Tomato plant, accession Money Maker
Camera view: tilt-top (135 deg); turntable rotation: 330 degrees
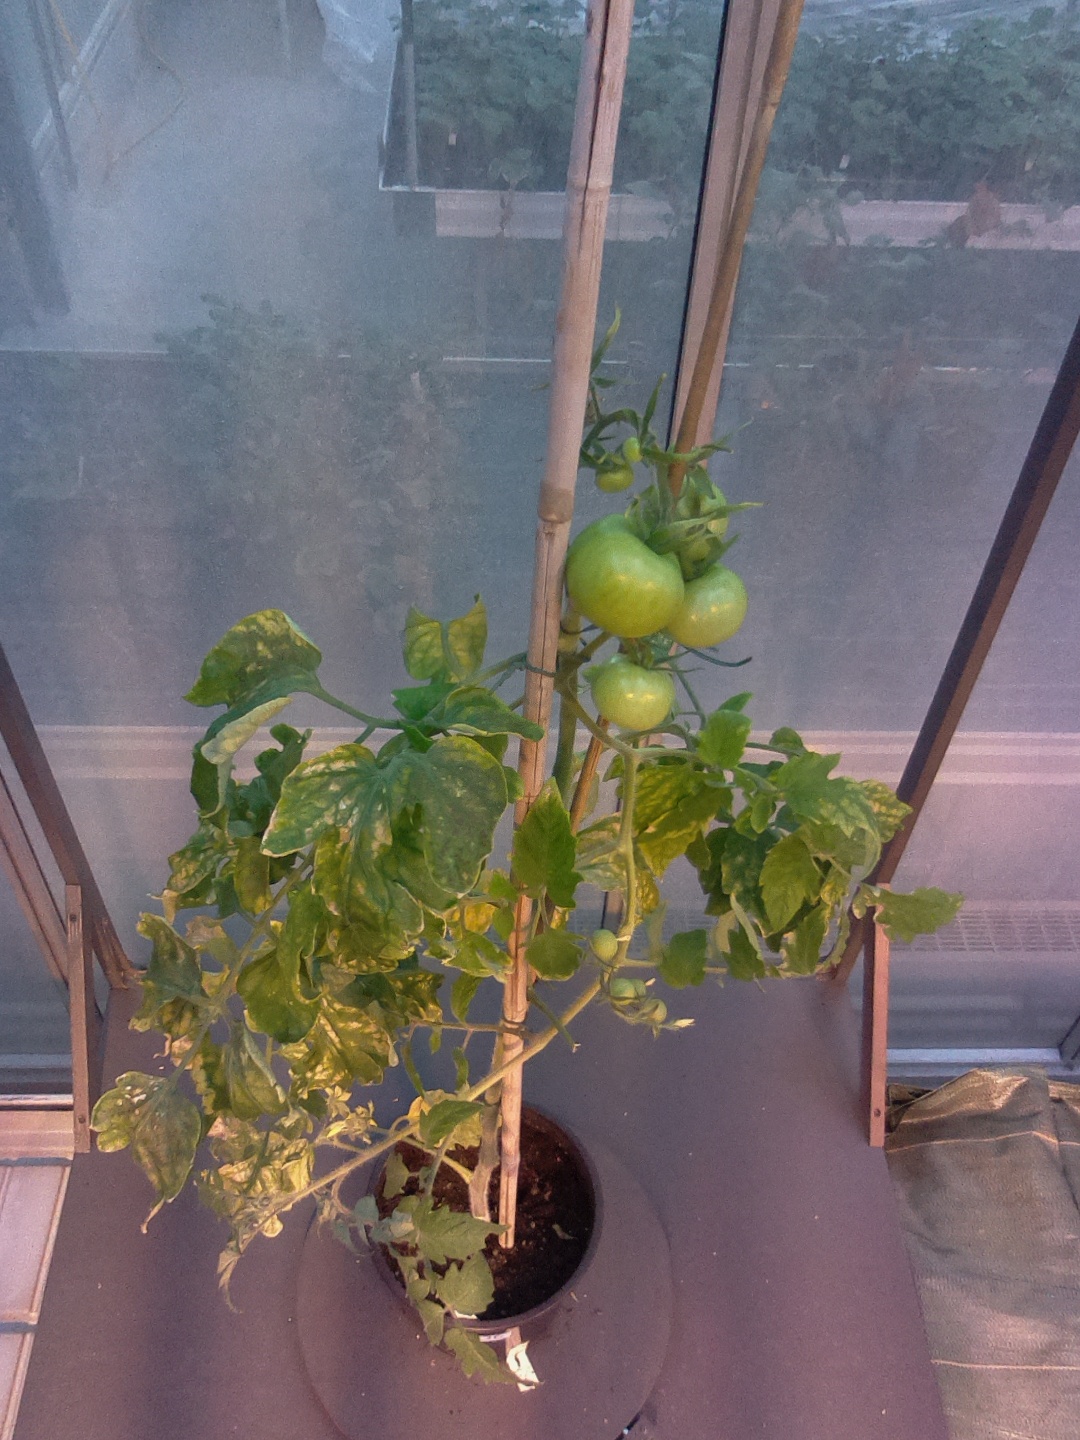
BBCH growth stage 77: 70%-80% of final fruit size